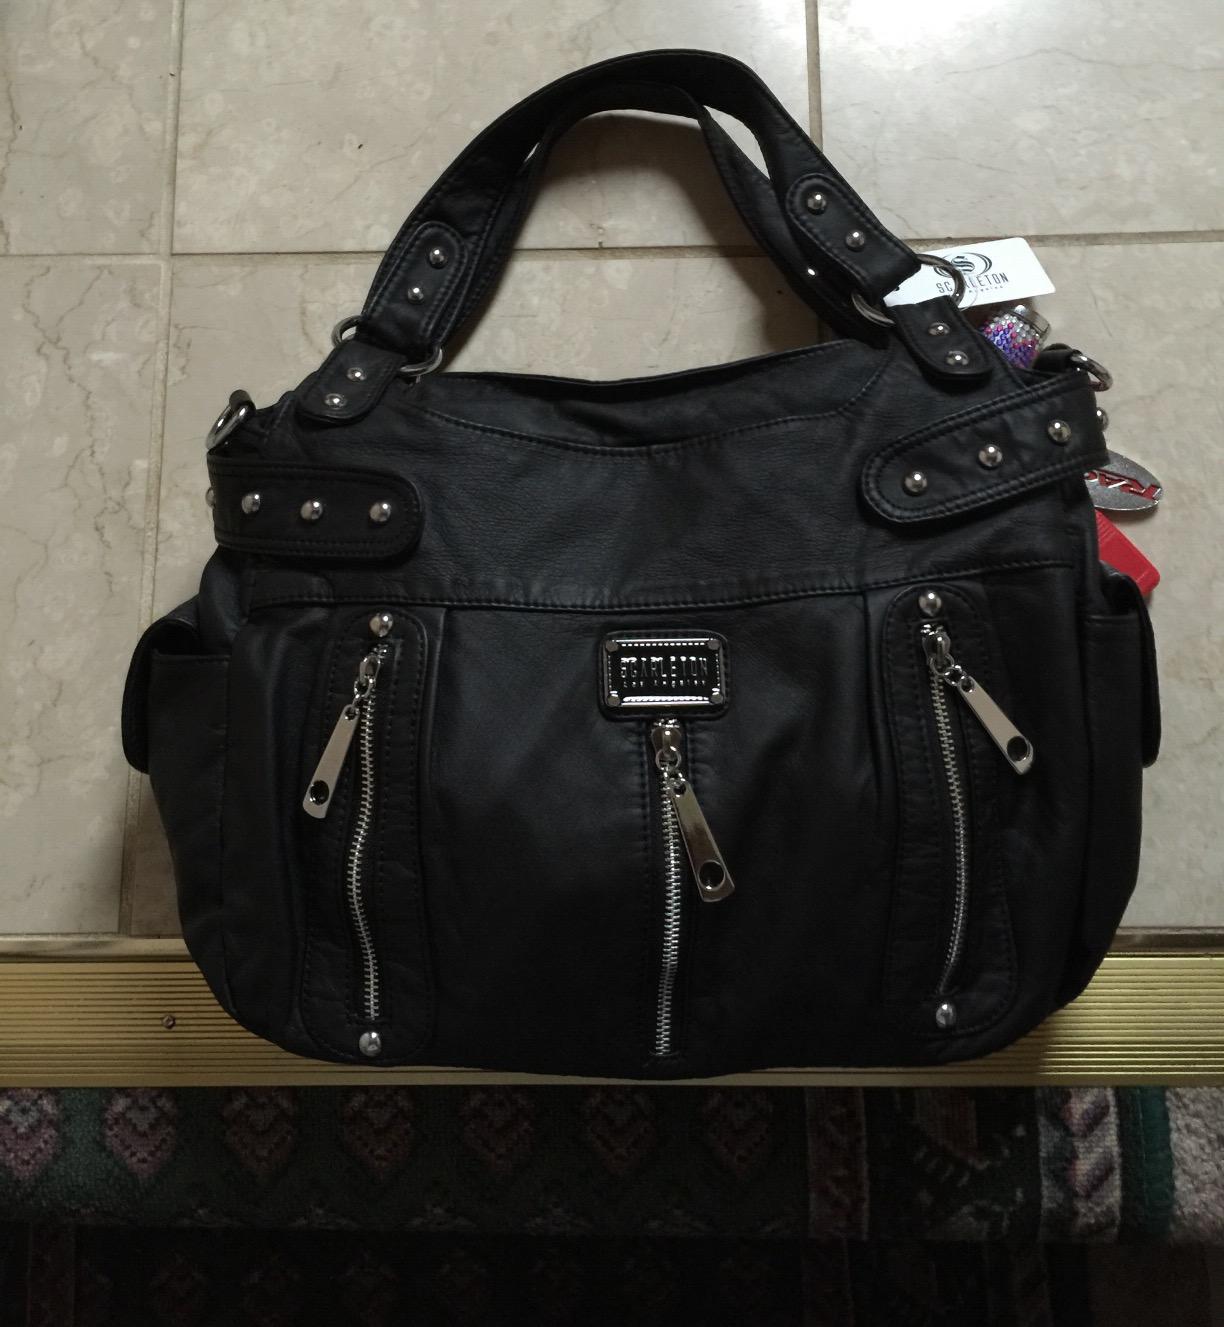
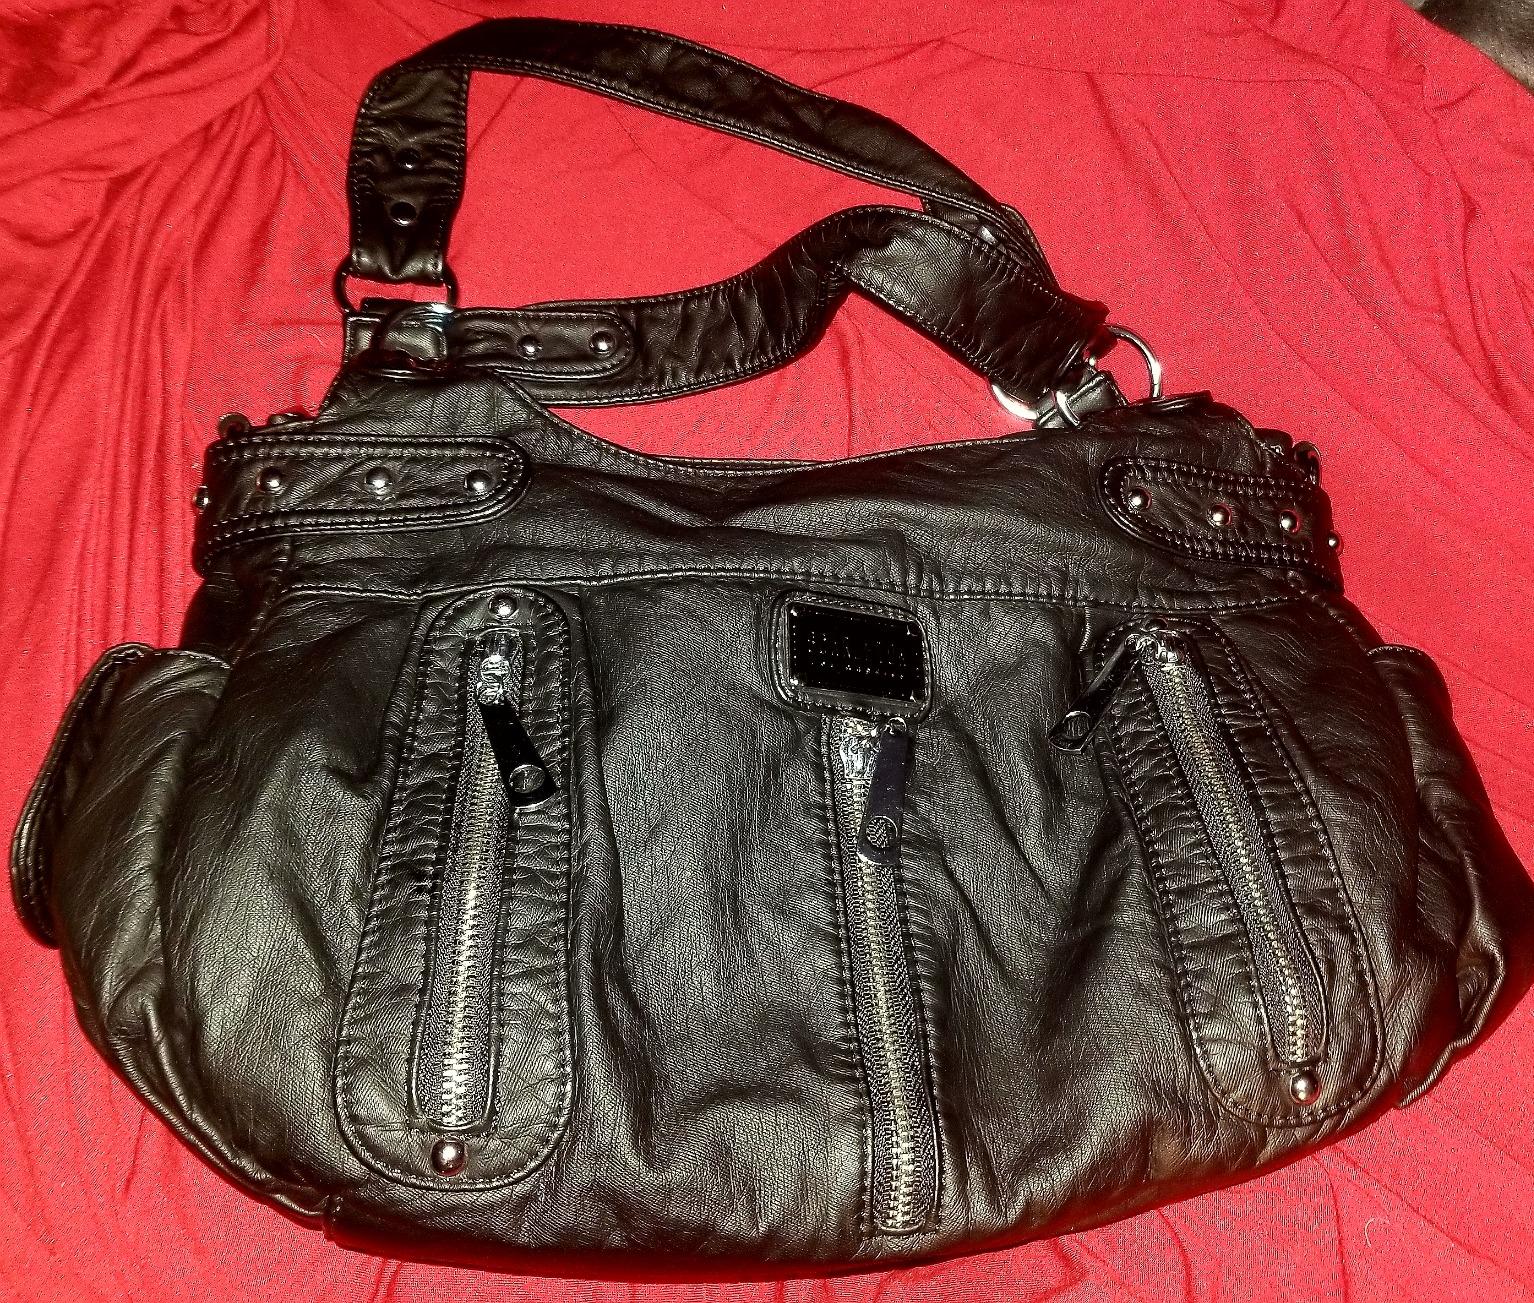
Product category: accessories_handbag
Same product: yes